History of Facebook

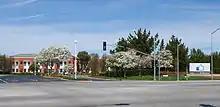
Entrance to Facebook headquarters complex in Menlo Park, California

On May 2, 2019, at F8, the company announced its new vision with the tagline "the future is private". A redesign of the website and mobile app was introduced, dubbed as "FB5". The event also featured plans for improving groups, a dating platform, end-to-end encryption on its platforms, and allowing users on Messenger to communicate directly with WhatsApp and Instagram users.